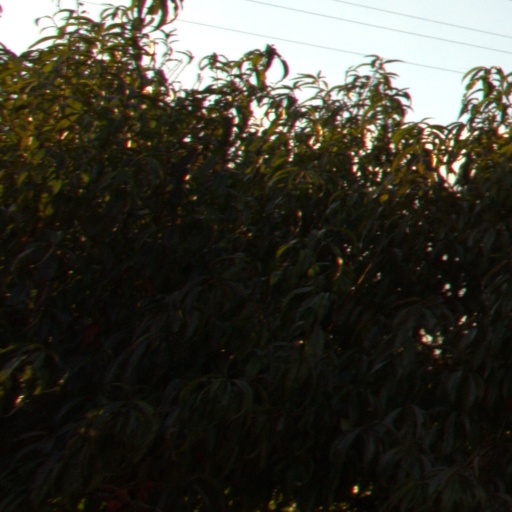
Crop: grape